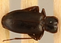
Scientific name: Calathus advena
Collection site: Rocky Mountains NEON (RMNP), plot RMNP_014